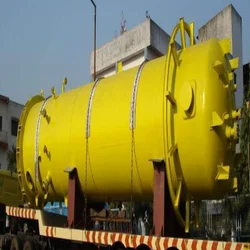
Label: Emergency_Inertising_Gas_Vessel_-120_M3_capacity